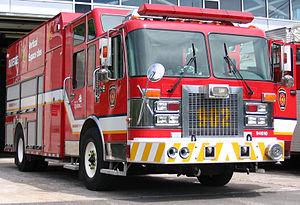
Camion du service de protection contre l'incendie de la ville de Québec, à la caserne du boulevard des Capucins.
Le fourgon d'incendie est un camion de pompiers utilisé principalement dans la lutte contre l'incendie. Il est généralement le camion de base des pompiers et est, de ce fait, bien souvent multifonctionnel.